Frederick Webb Hodge

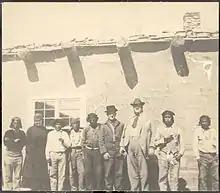
Thea (Mrs. George) Heye (second from left), Frederick Webb Hodge (1864–1956, MAI staff member, sixth from left) and George Gustav Heye (seventh from left) posed outdoors with Zuni Indians in front of a plastered adobe structure with vigas and rocks along roof line.

Hodge directed excavations of the ruins of Hawikuh, near Zuni Pueblo, during the period 1917–23, with what was known as the Hendricks-Hodge Expedition. He researched and reported on the interactions of these aborigines with the Spanish conquerors, travelers and priests since 1539, when Estevanico and Spanish Franciscan friars had intended to set up a mission here.